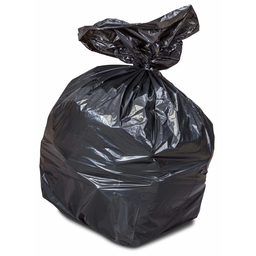
Label: plastic